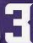
Number: 3